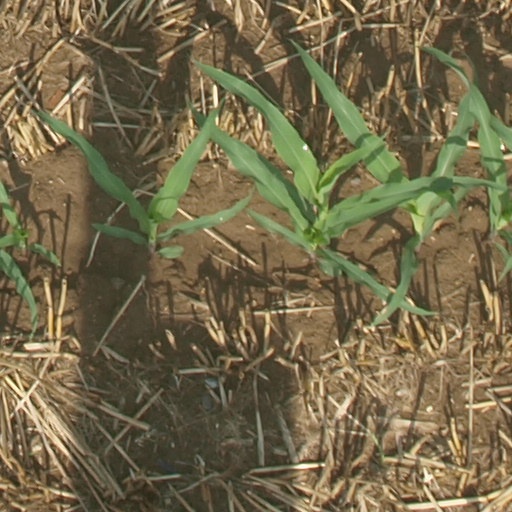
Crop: maize; corn